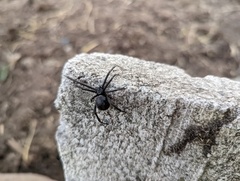
Species: Lactrodectus_hesperus